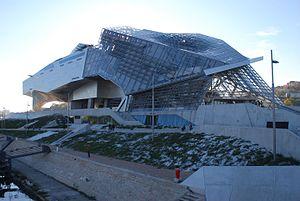
Vue du quartier de la Confluence à Lyon.
La Confluence ou simplement Confluence est le nouveau secteur-sud du 2ᵉ arrondissement de Lyon, situé à l'extrémité sud de la presqu'île de Lyon, proche de la confluence du Rhône et de la Saône. Issu d'une ZAC depuis la fin des années 1990, le quartier est voué à de profondes mutations.
Lyon est une commune française située dans le sud-est de la France, au confluent du Rhône et de la Saône. Siège du conseil de la métropole de Lyon, elle est le chef-lieu de l'arrondissement de Lyon, de la circonscription départementale du Rhône et de la région Auvergne-Rhône-Alpes. Ses habitants sont appelés les Lyonnais.